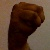
The image shows a hand gesture representing the letter 'M' in Indian Sign Language.